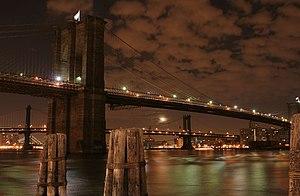
Pont de Brooklyn de nuit, à New YorkBrooklyn @ Night